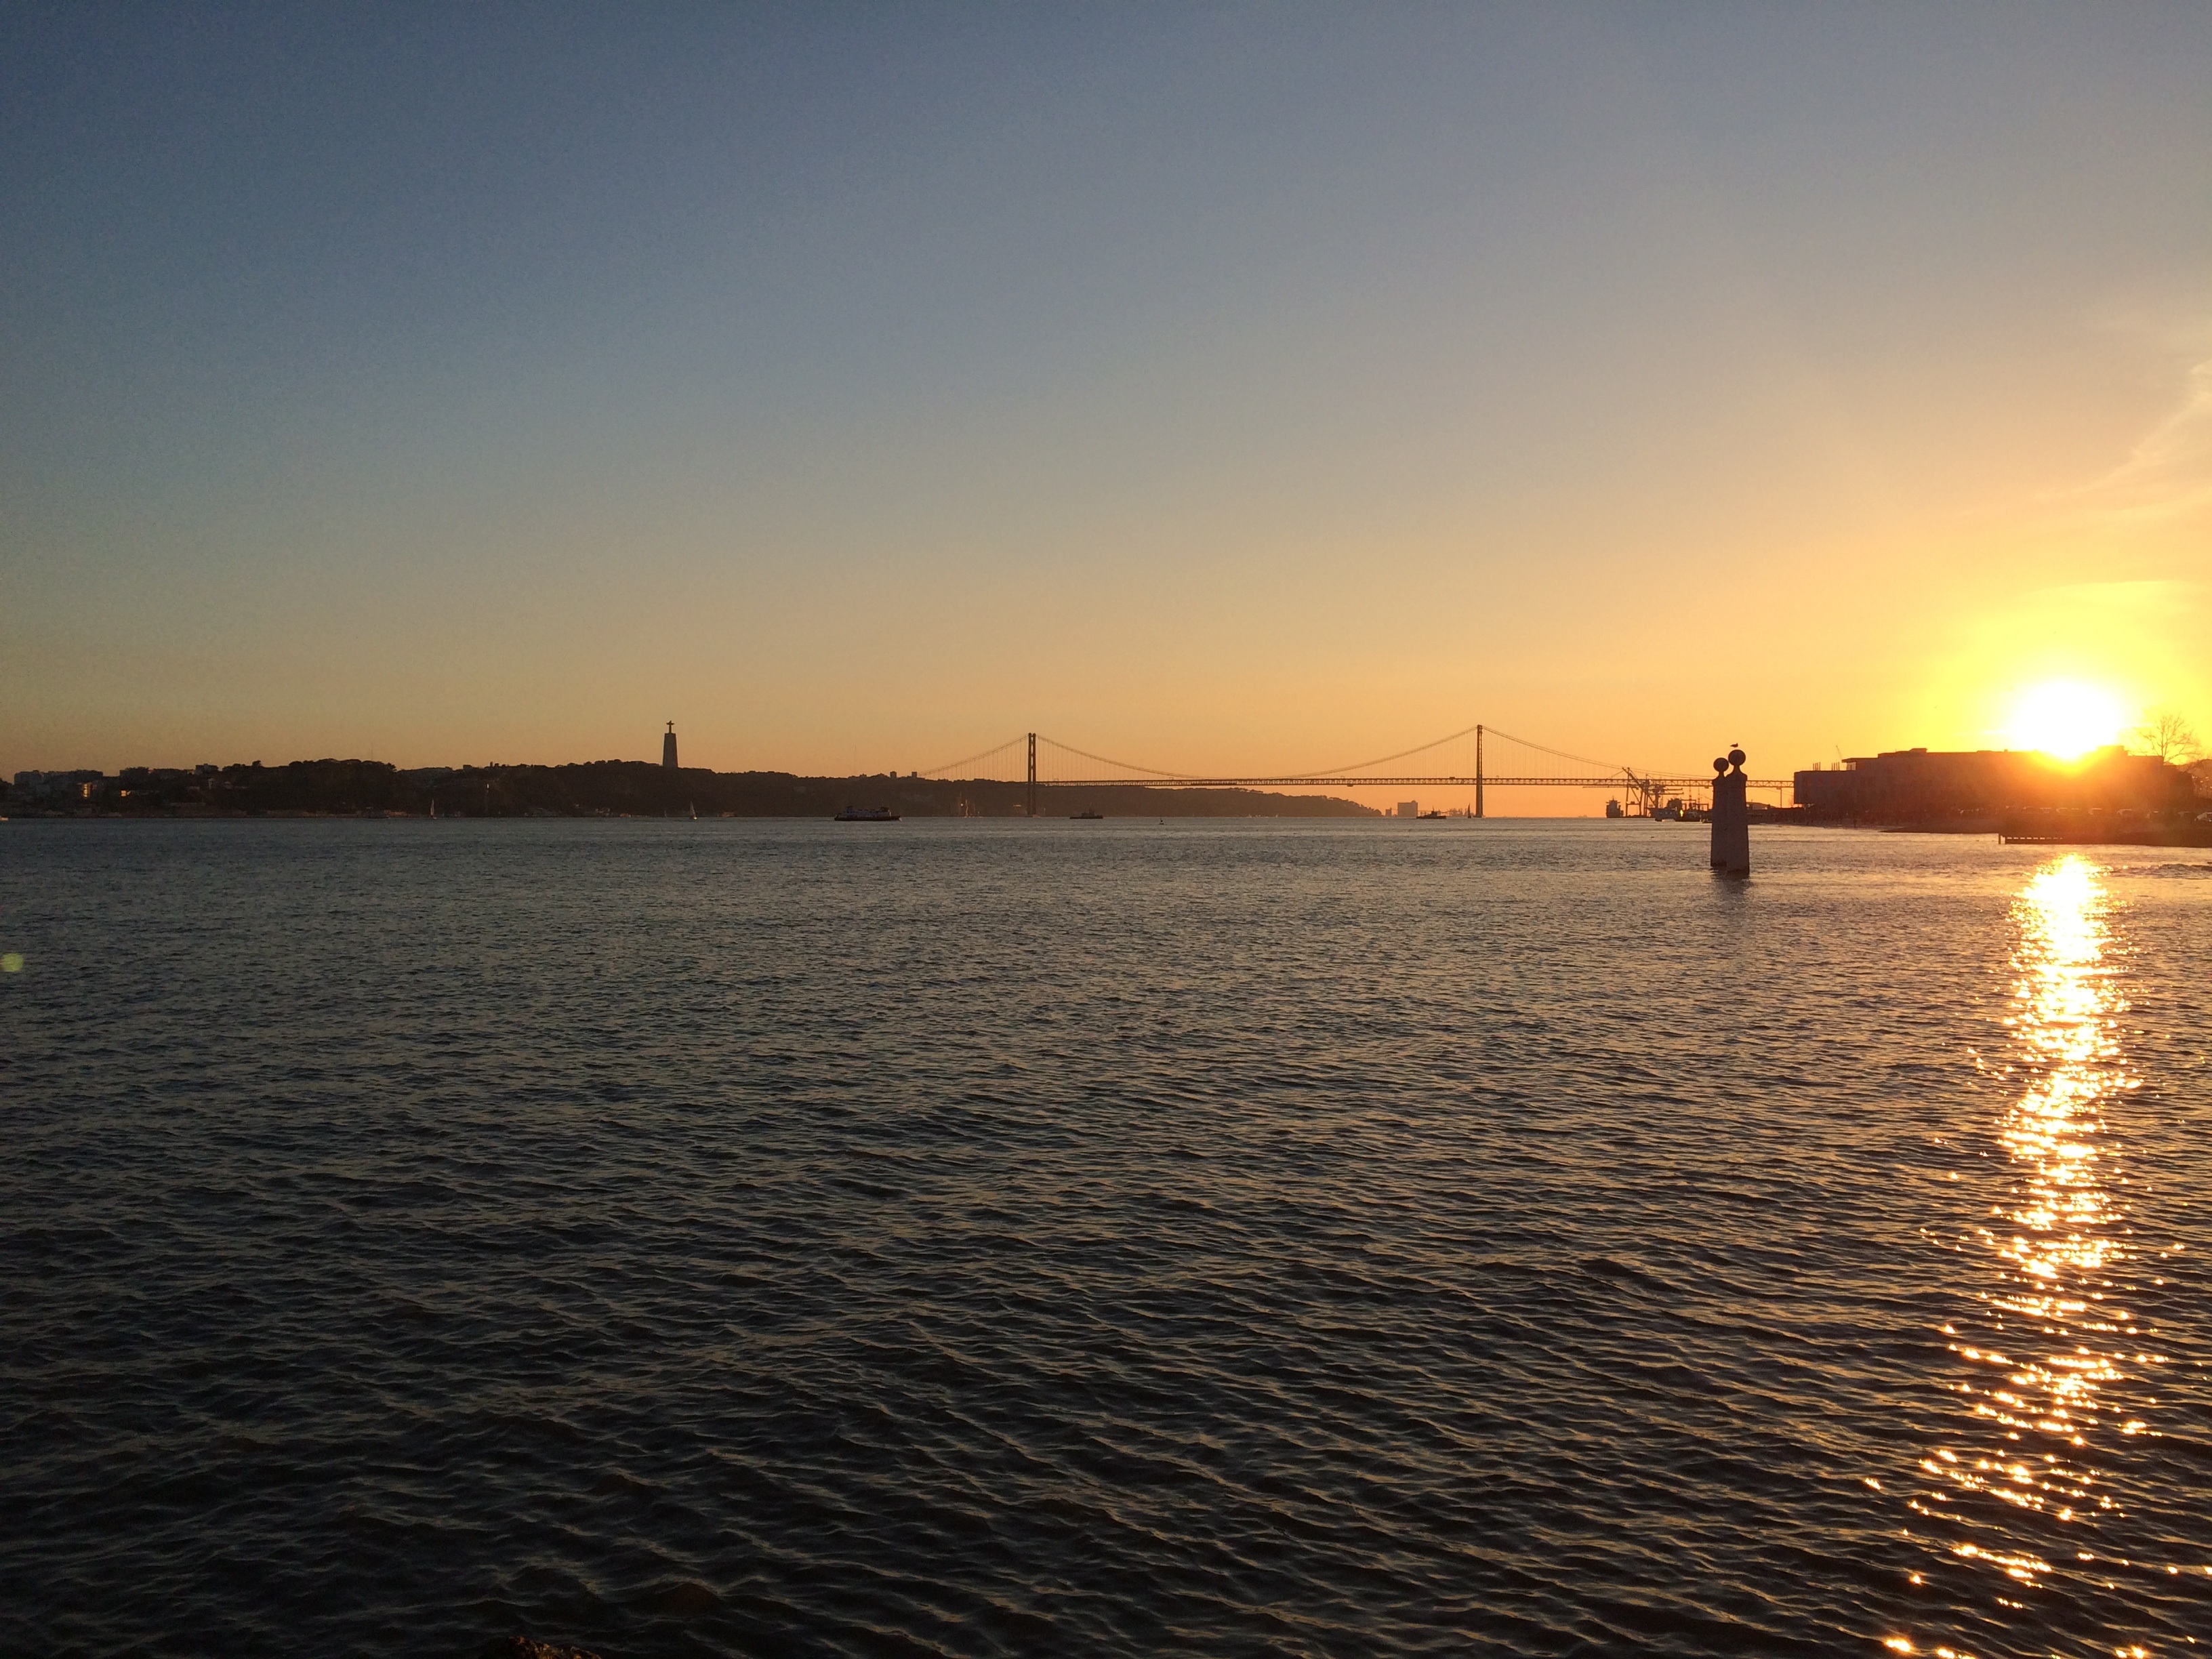
beach, sea, coast, ocean, horizon, sun, sunrise, sunset, bridge, sunlight, morning, shore, dawn, river, dusk, evening, bay, portugal, lisbon, afterglow